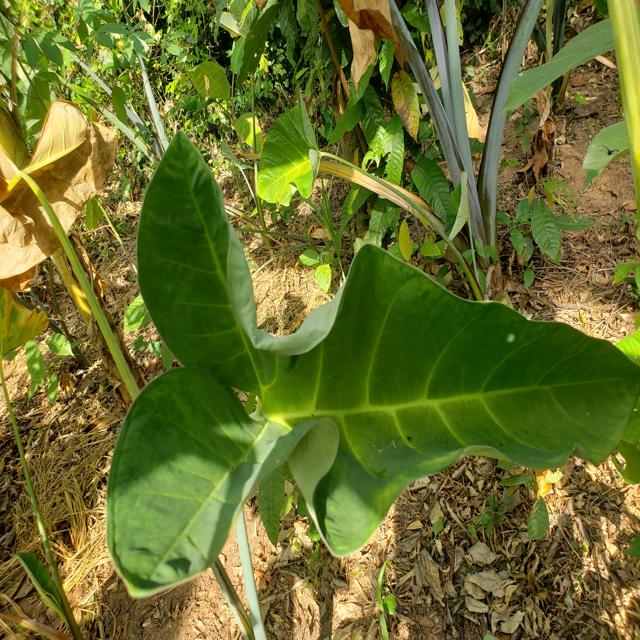
Label: Healthy